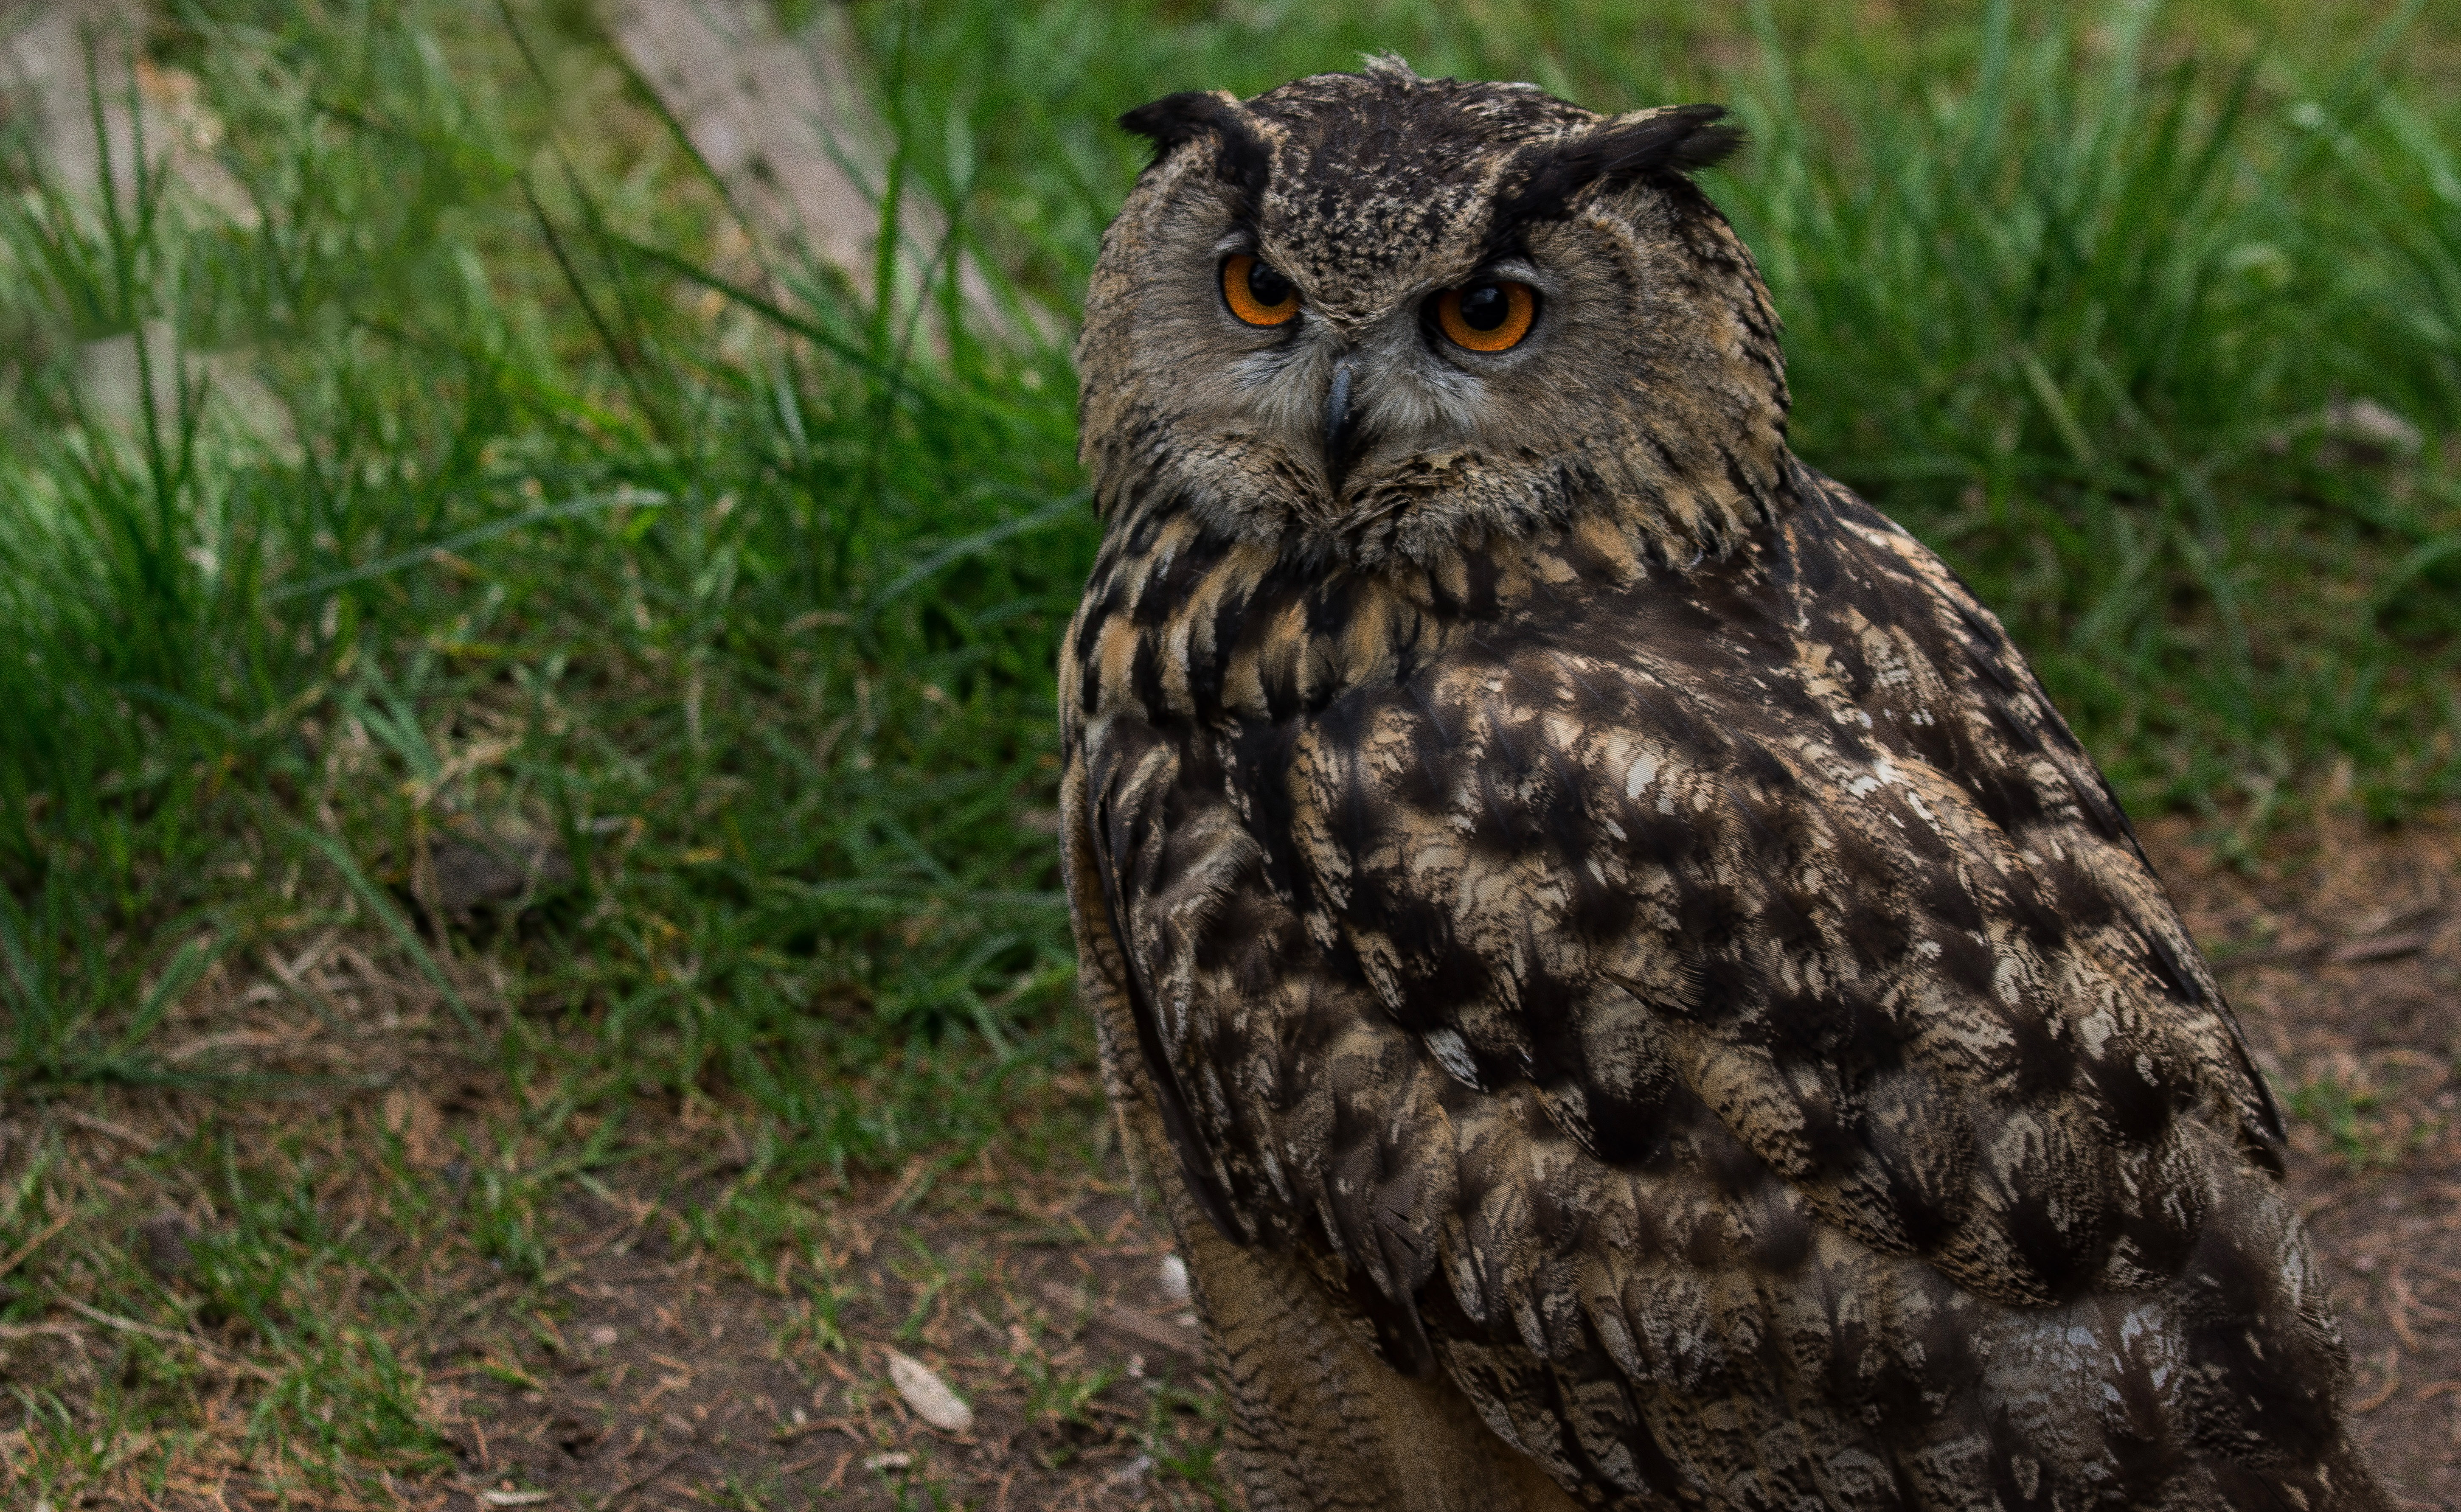
bird, fly, wildlife, beak, close, owl, feather, fauna, raptor, plumage, bird of prey, vertebrate, wild bird, falcon, wildlife photography, falconry, eagle owl, animal recording, night active, great grey owl